Ninth House

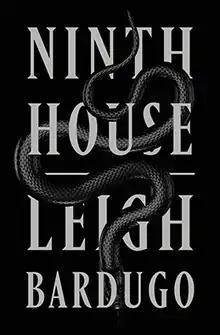

Ninth House is a dark fantasy horror novel written by author Leigh Bardugo, published by Flatiron Books in October 2019. The novel follows Galaxy "Alex" Stern, a 20-year-old high school dropout and trauma survivor who can see ghosts, is surprisingly offered a full ride to Yale. Recruited into Lethe, the ninth house, she must monitor the eight secret societies that practice dangerous occult magic.